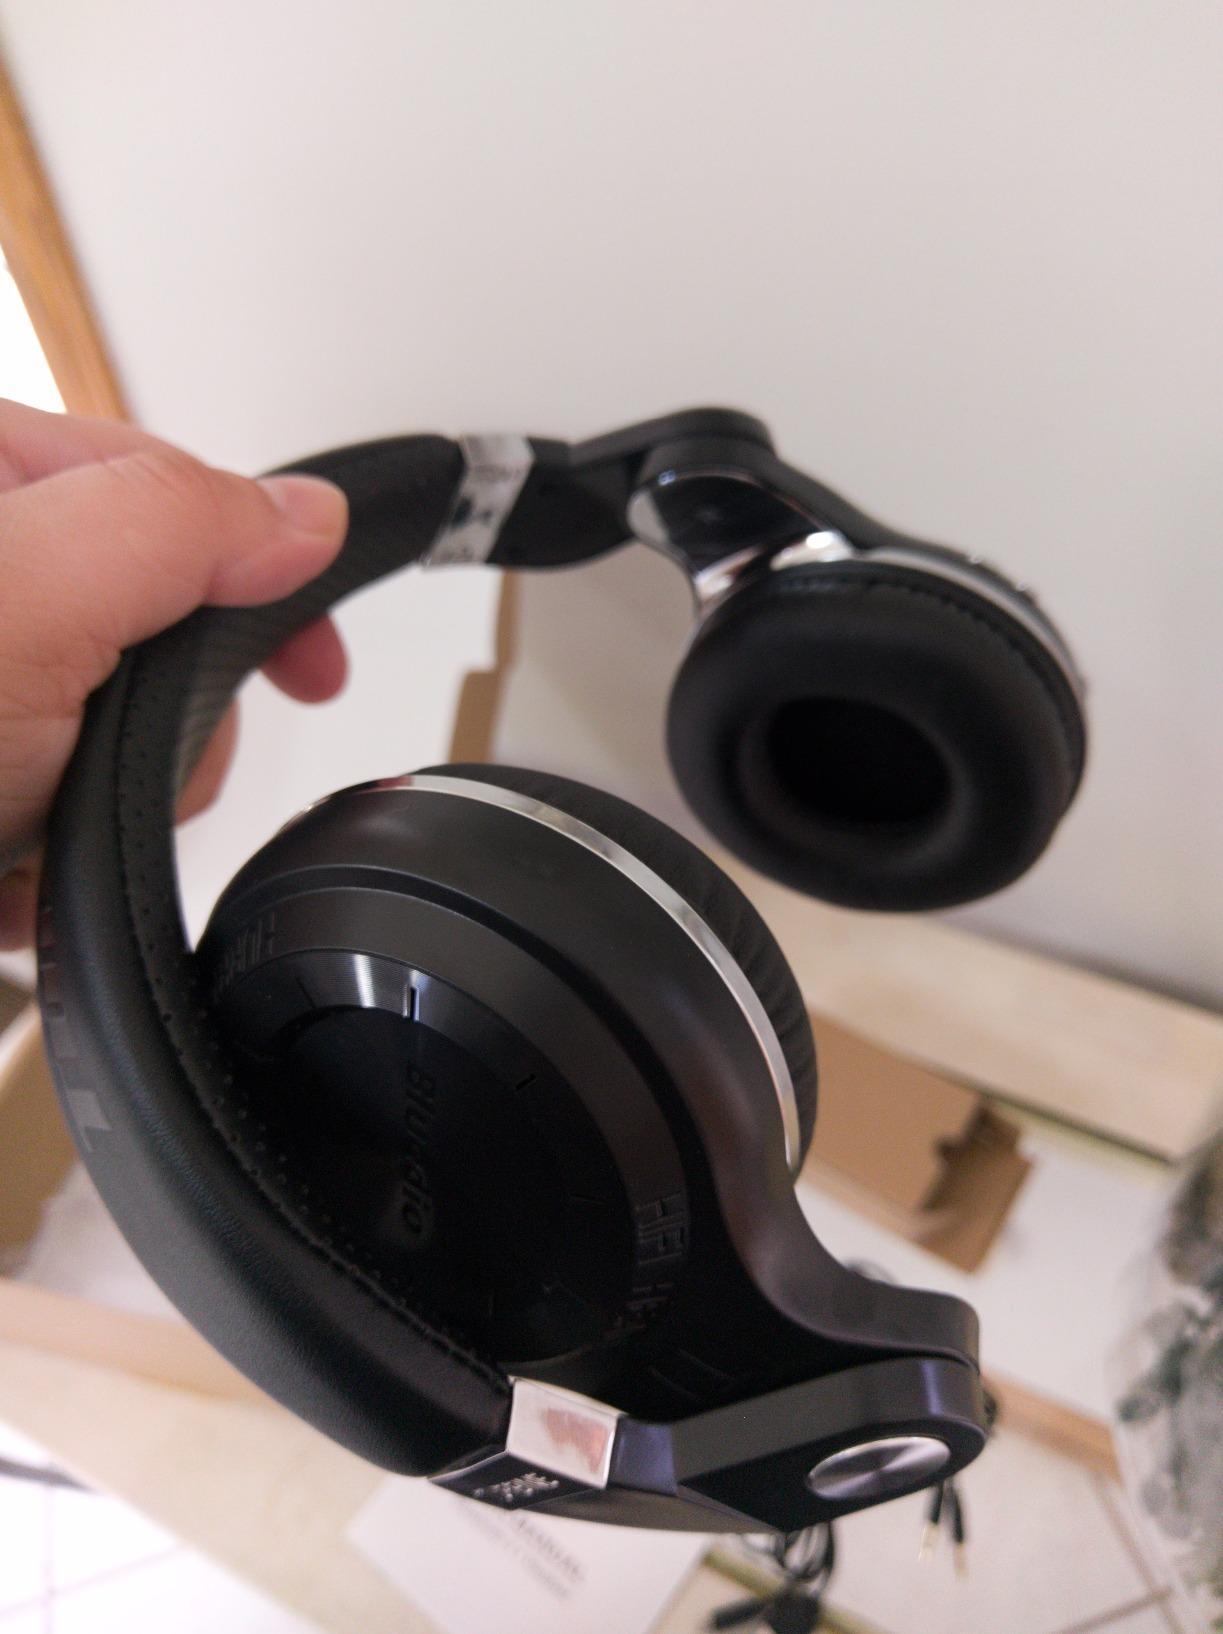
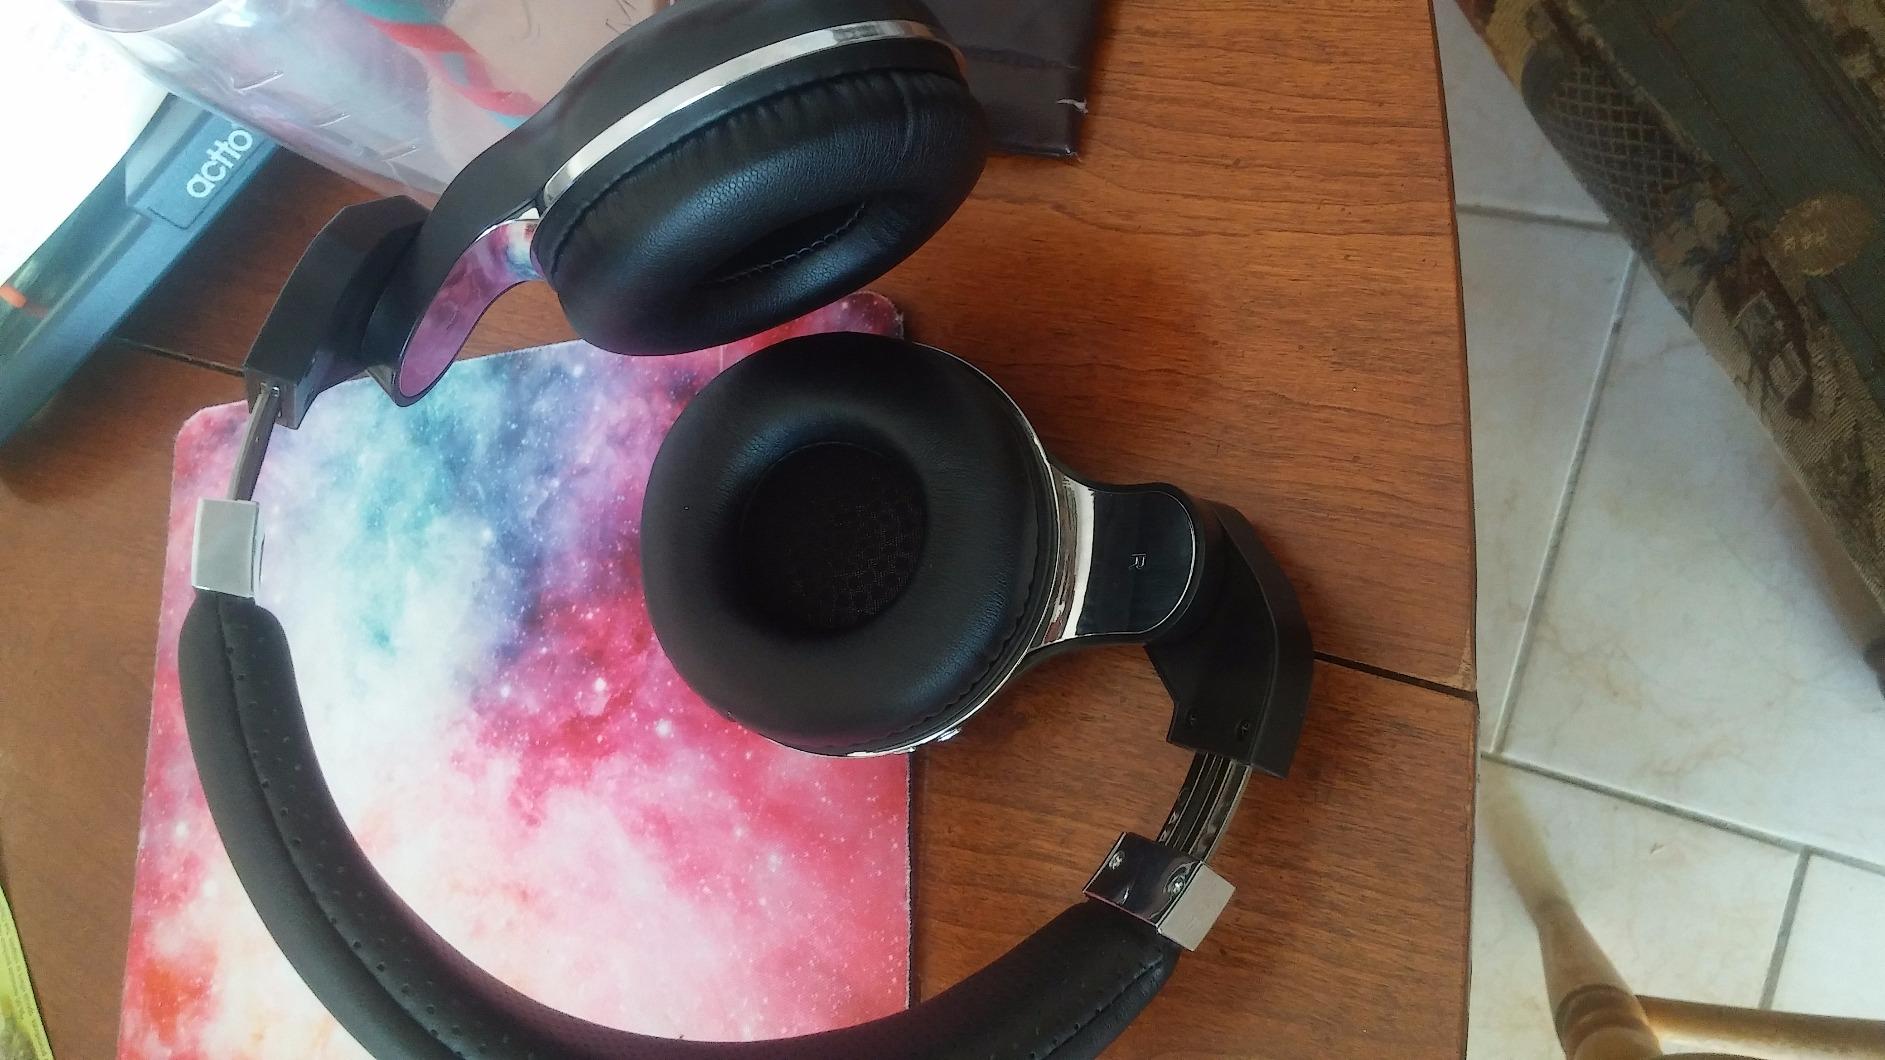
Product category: headphones
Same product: yes